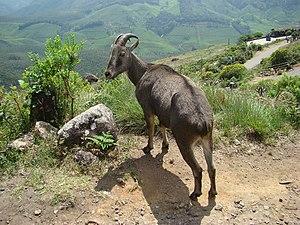
Rajamala est une station de montagne située dans le parc national d'Eravikulam près de Munnar, dans le Kerala, en Inde. Rajamala est situé à 15 kilomètres de la ville de Munnar et à 610 mètres au-dessus du niveau de la mer.